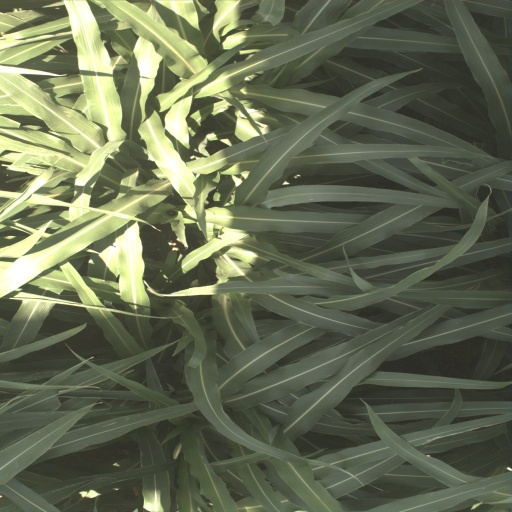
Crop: sorghum